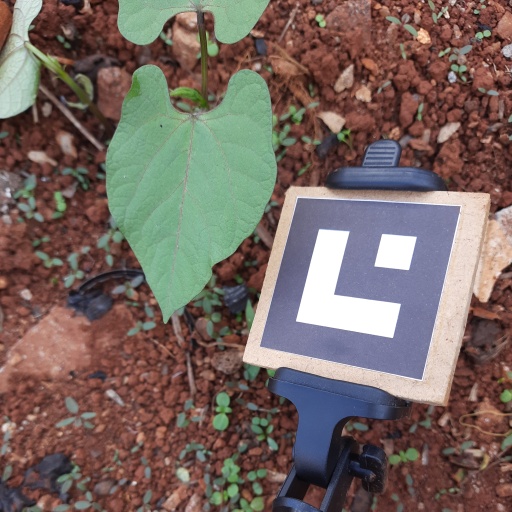
Observations: wavy surface, no eating holes, under shade